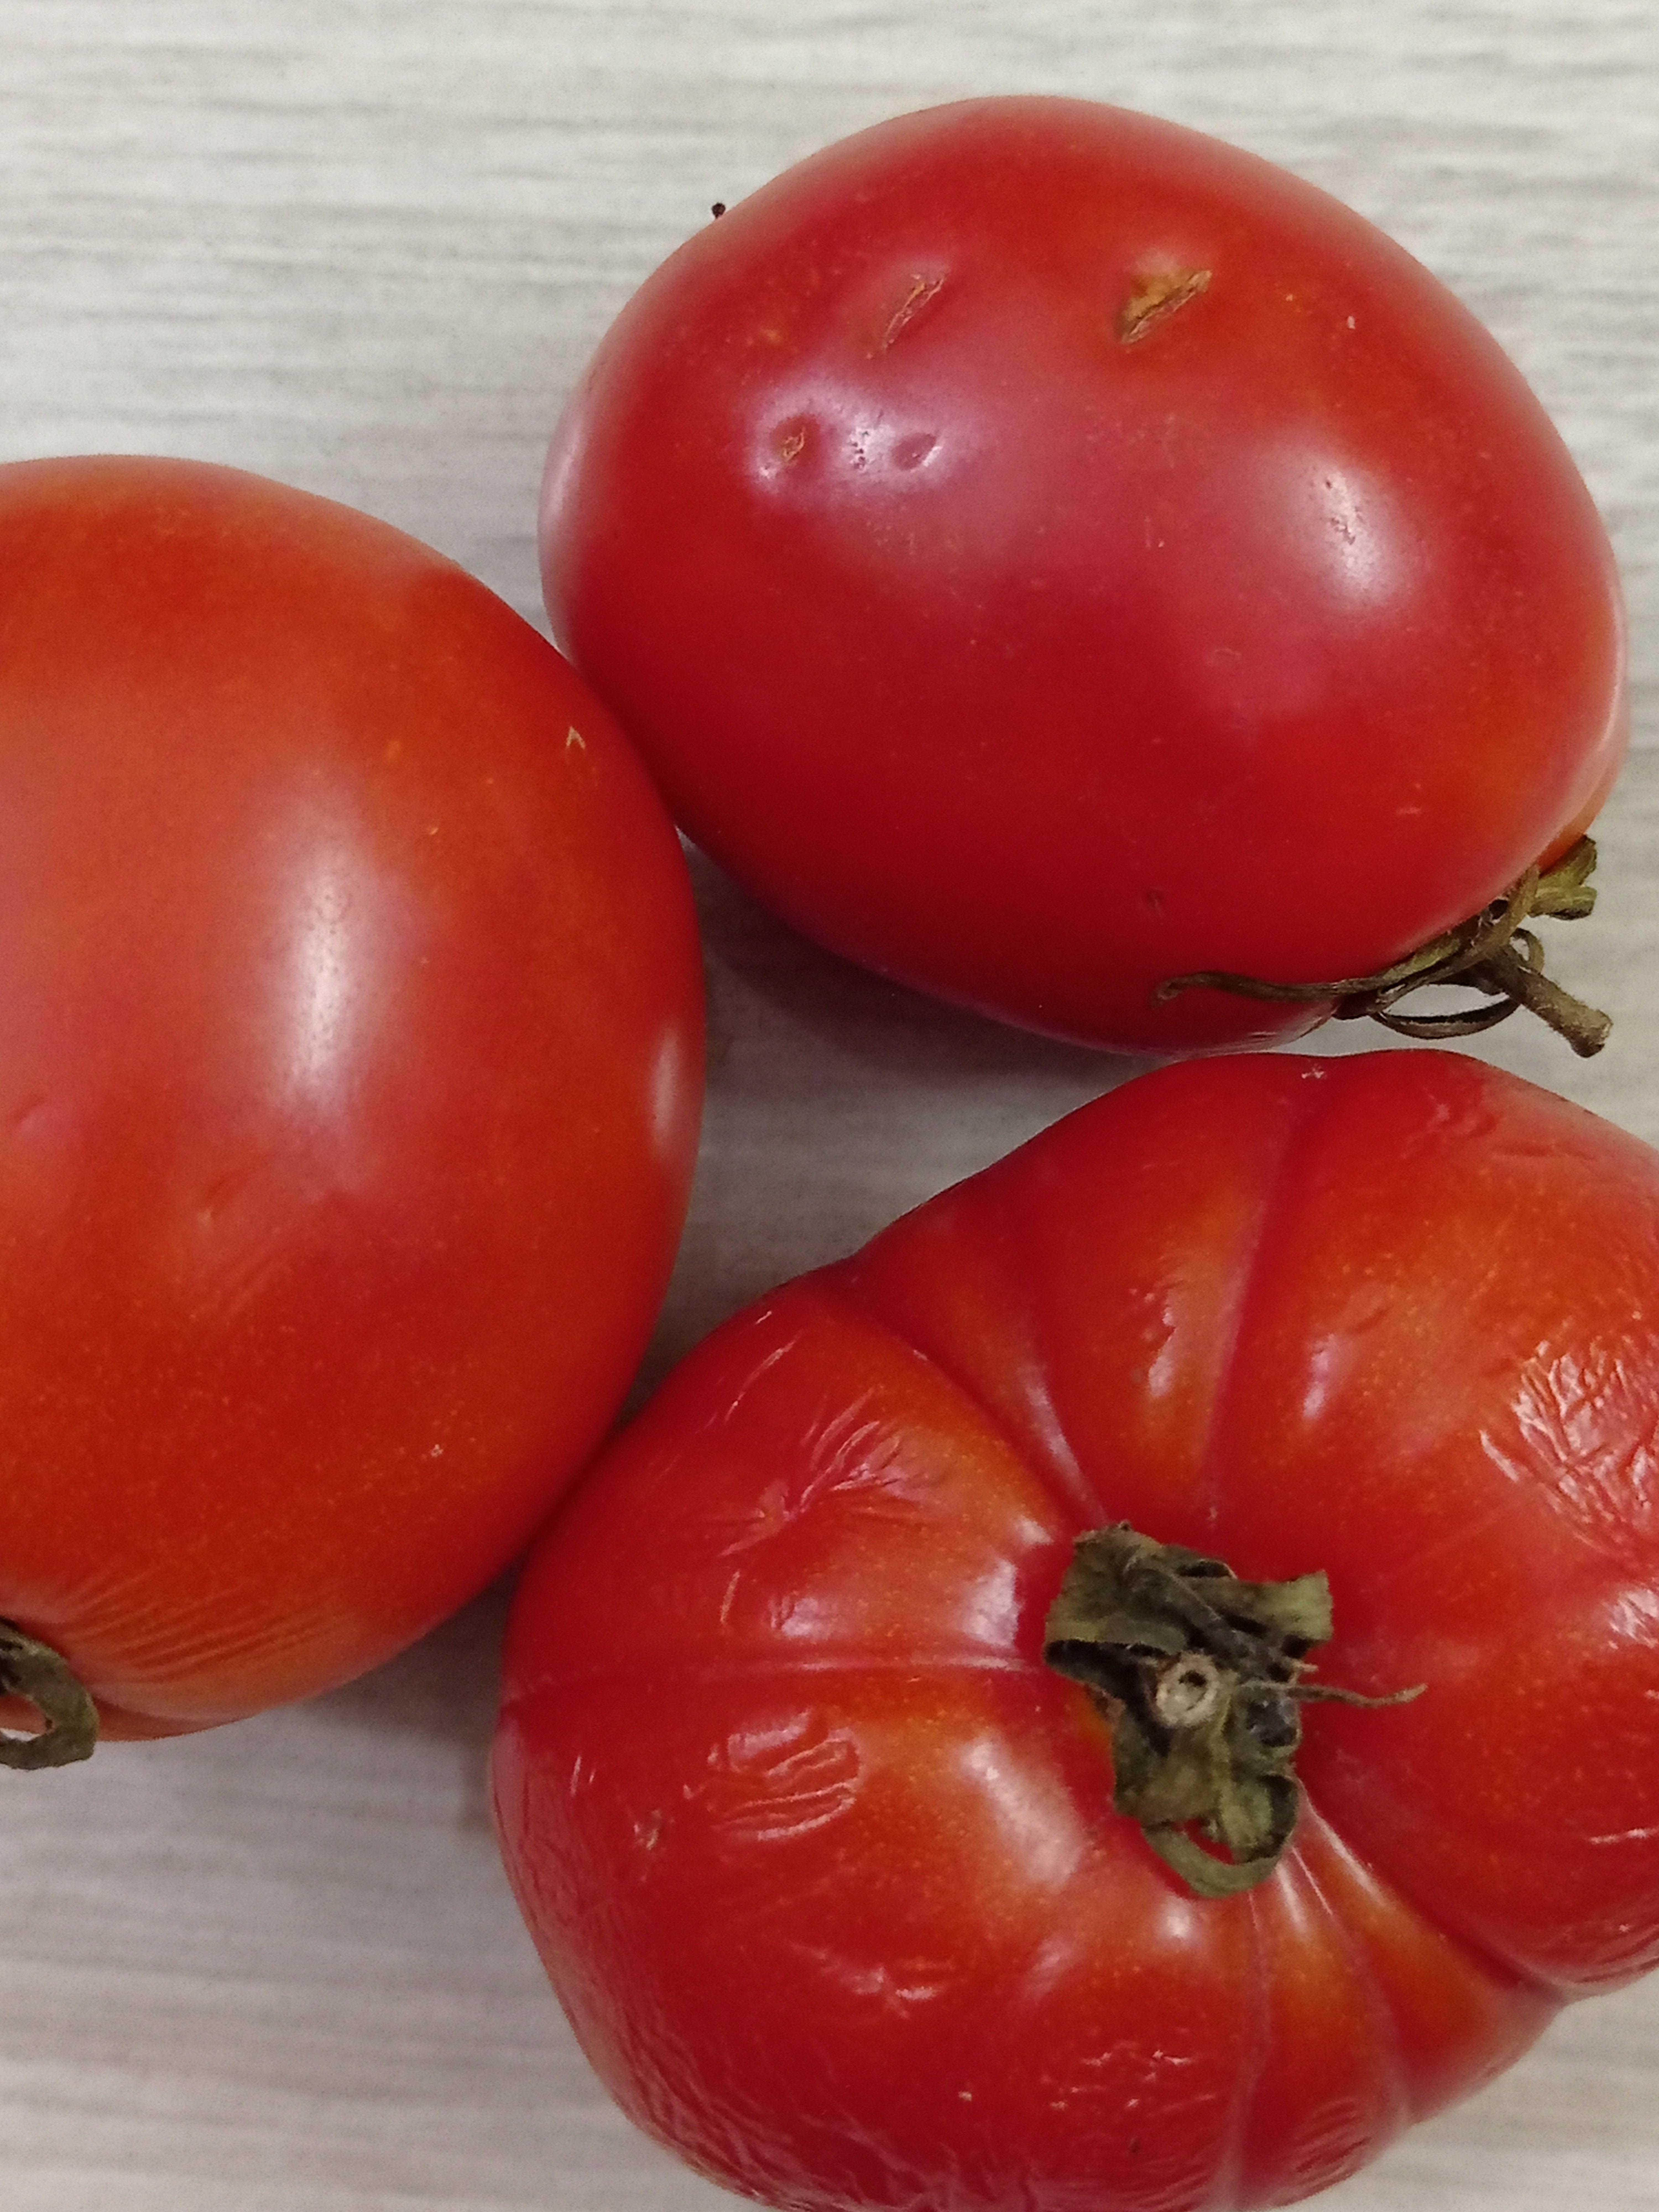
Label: Fresh